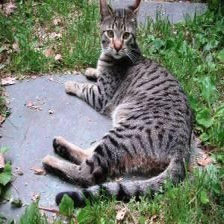
Species: cat
Breed: Egyptian Mau